Wedding Crashers

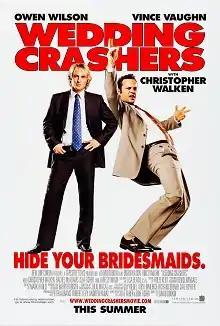
Theatrical release poster

Wedding Crashers is a 2005 American romantic comedy film directed by David Dobkin, written by Steve Faber and Bob Fisher, starring Owen Wilson, Vince Vaughn and Christopher Walken with Rachel McAdams, Isla Fisher, Bradley Cooper and Jane Seymour in supporting roles. The film follows two divorce mediators (Wilson and Vaughn) who crash weddings in an attempt to meet and seduce women. When they crash the wedding of the U.S. Treasury Secretary's daughter, they are unexpectedly invited to the family's home, where a weekend of farcical events changes their perspectives on love and marriage.